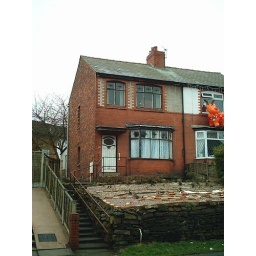
Semi-detached 1940's houses in Standish near Wigan, Lancashire. It retains original the 1940 front door and leaded windows.